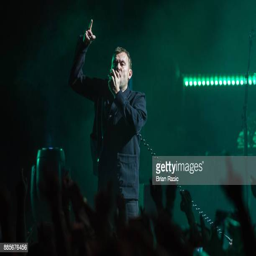
artist performs live on stage